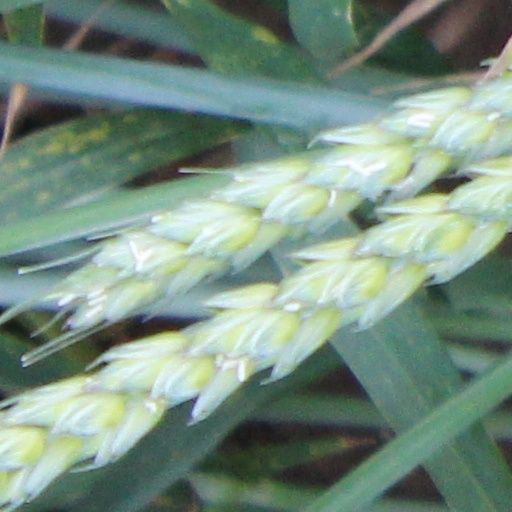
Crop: wheat